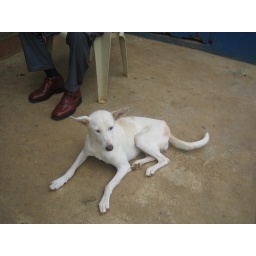
A cute dog in the street